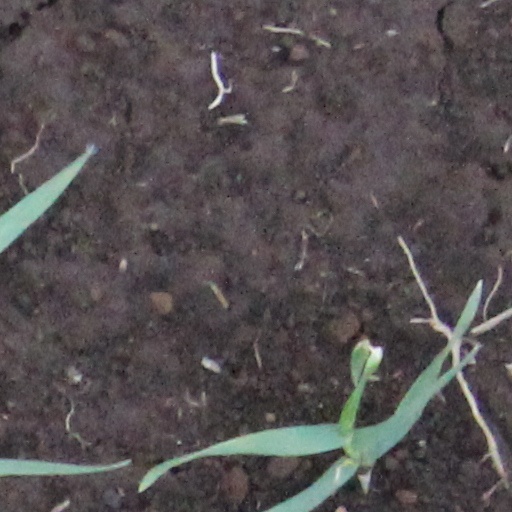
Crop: wheat